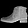
Label: Ankle boot